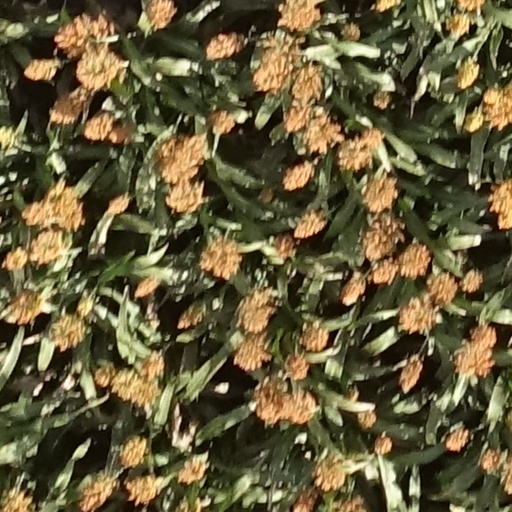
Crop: sorghum